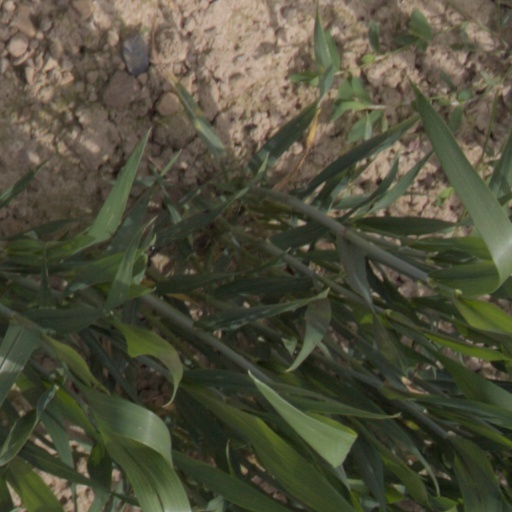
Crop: wheat